Inauguration of the Commonwealth

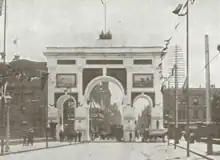
Citizen's Commonwealth Arch, Park Street

The parade is seen to pass under ten elaborate arches which illustrated different aspects of Australian life. The procession placed emphasis on Australia's economic recovery from recession during the 1890s, with several of these arches exhibiting depictions of Australian industries such as the wool industry.